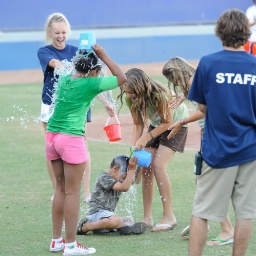
Sort of like musical chairs but the kids have to pour a bucket of water over their heads.